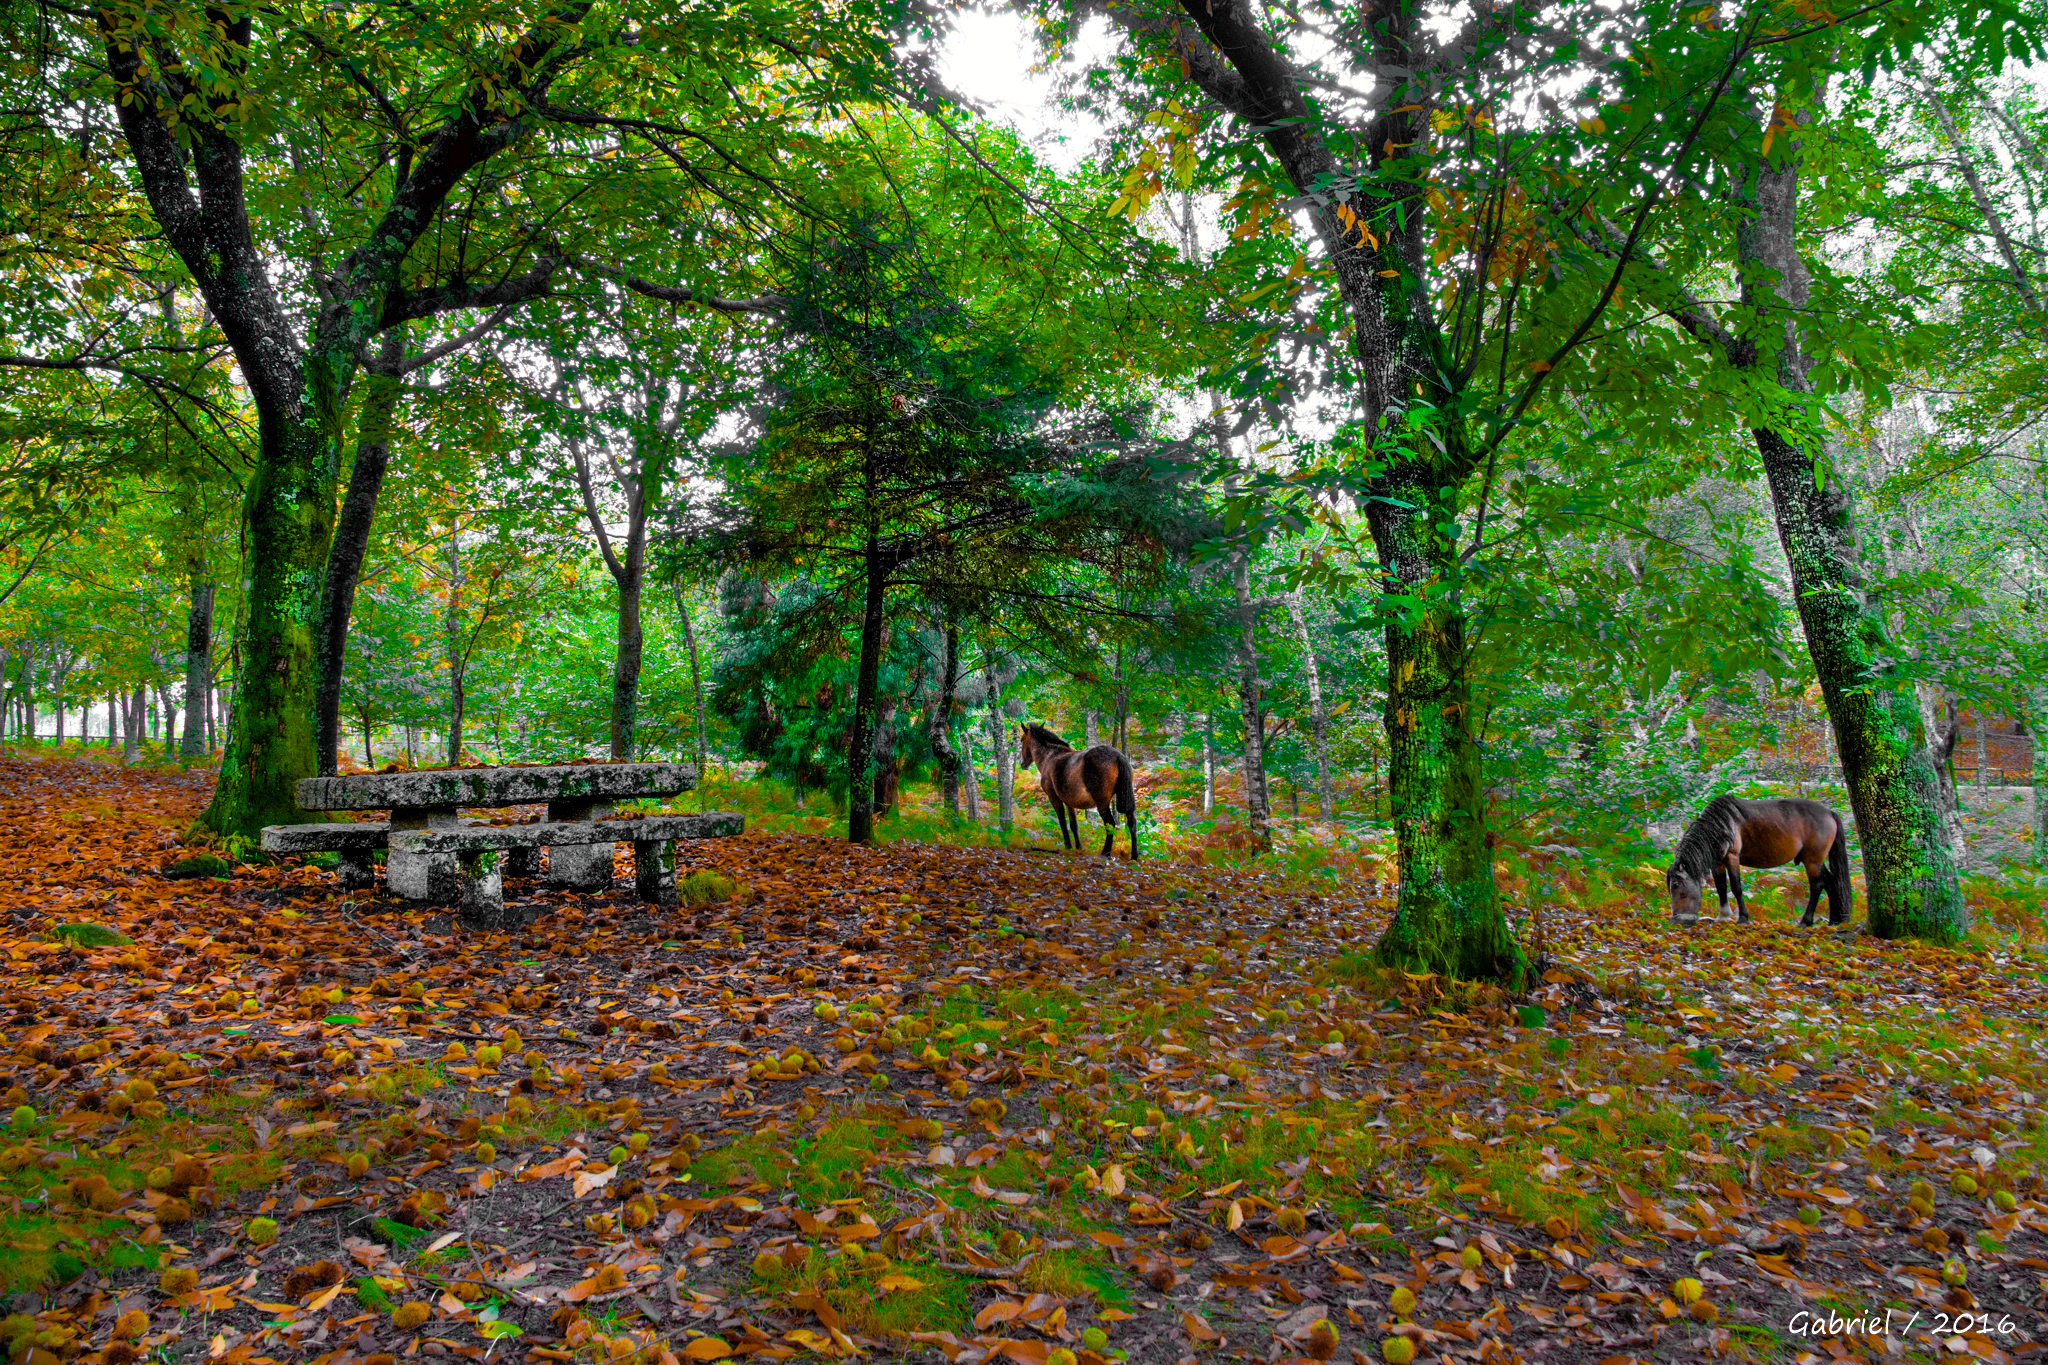
landscape, tree, nature, forest, branch, plant, meadow, sunlight, leaf, flower, autumn, park, season, spain, deciduous, galicia, pontevedra, grove, paisajes, woodland, habitat, ecosystem, espana, ggl1, gaby1, xovesphoto, sonydscrx10iii, sonyrx10iii, rx10iii, rx10m3, rural area, lagocasti eiras, biome, natural environment, woody plant, temperate broadleaf and mixed forest